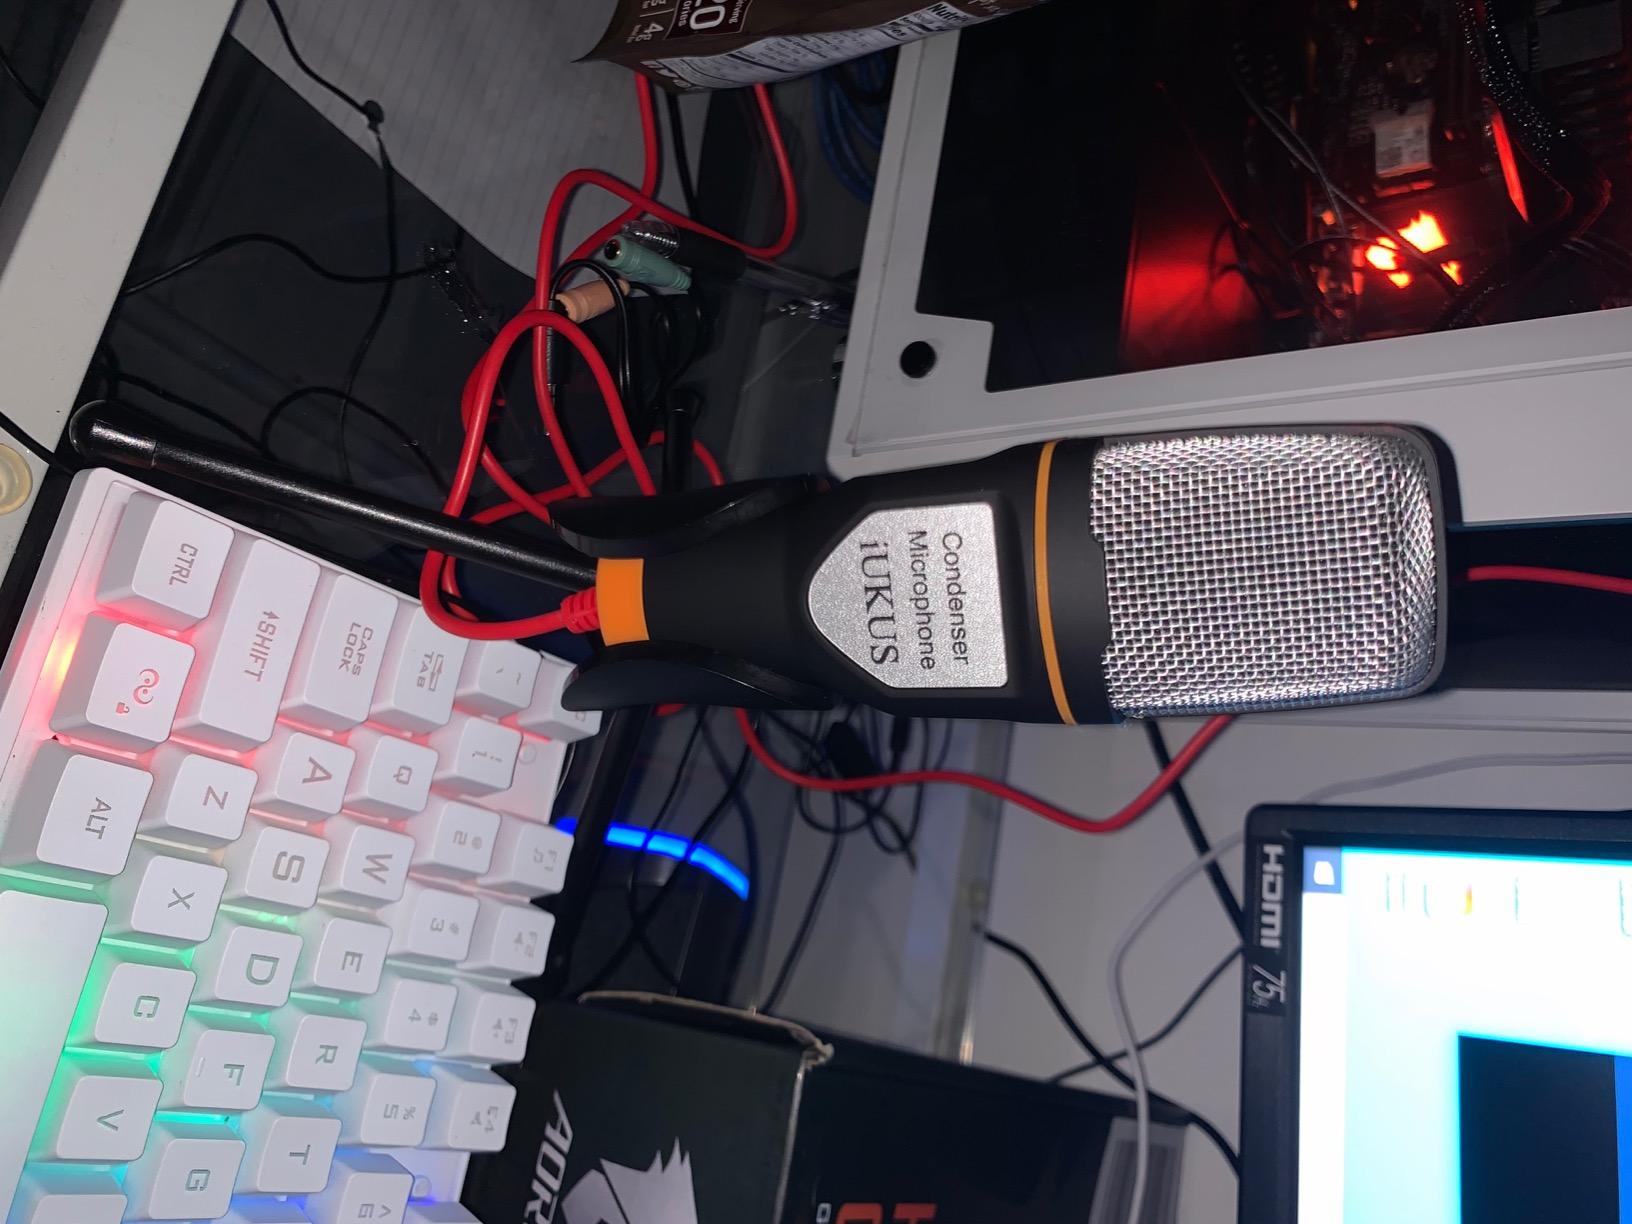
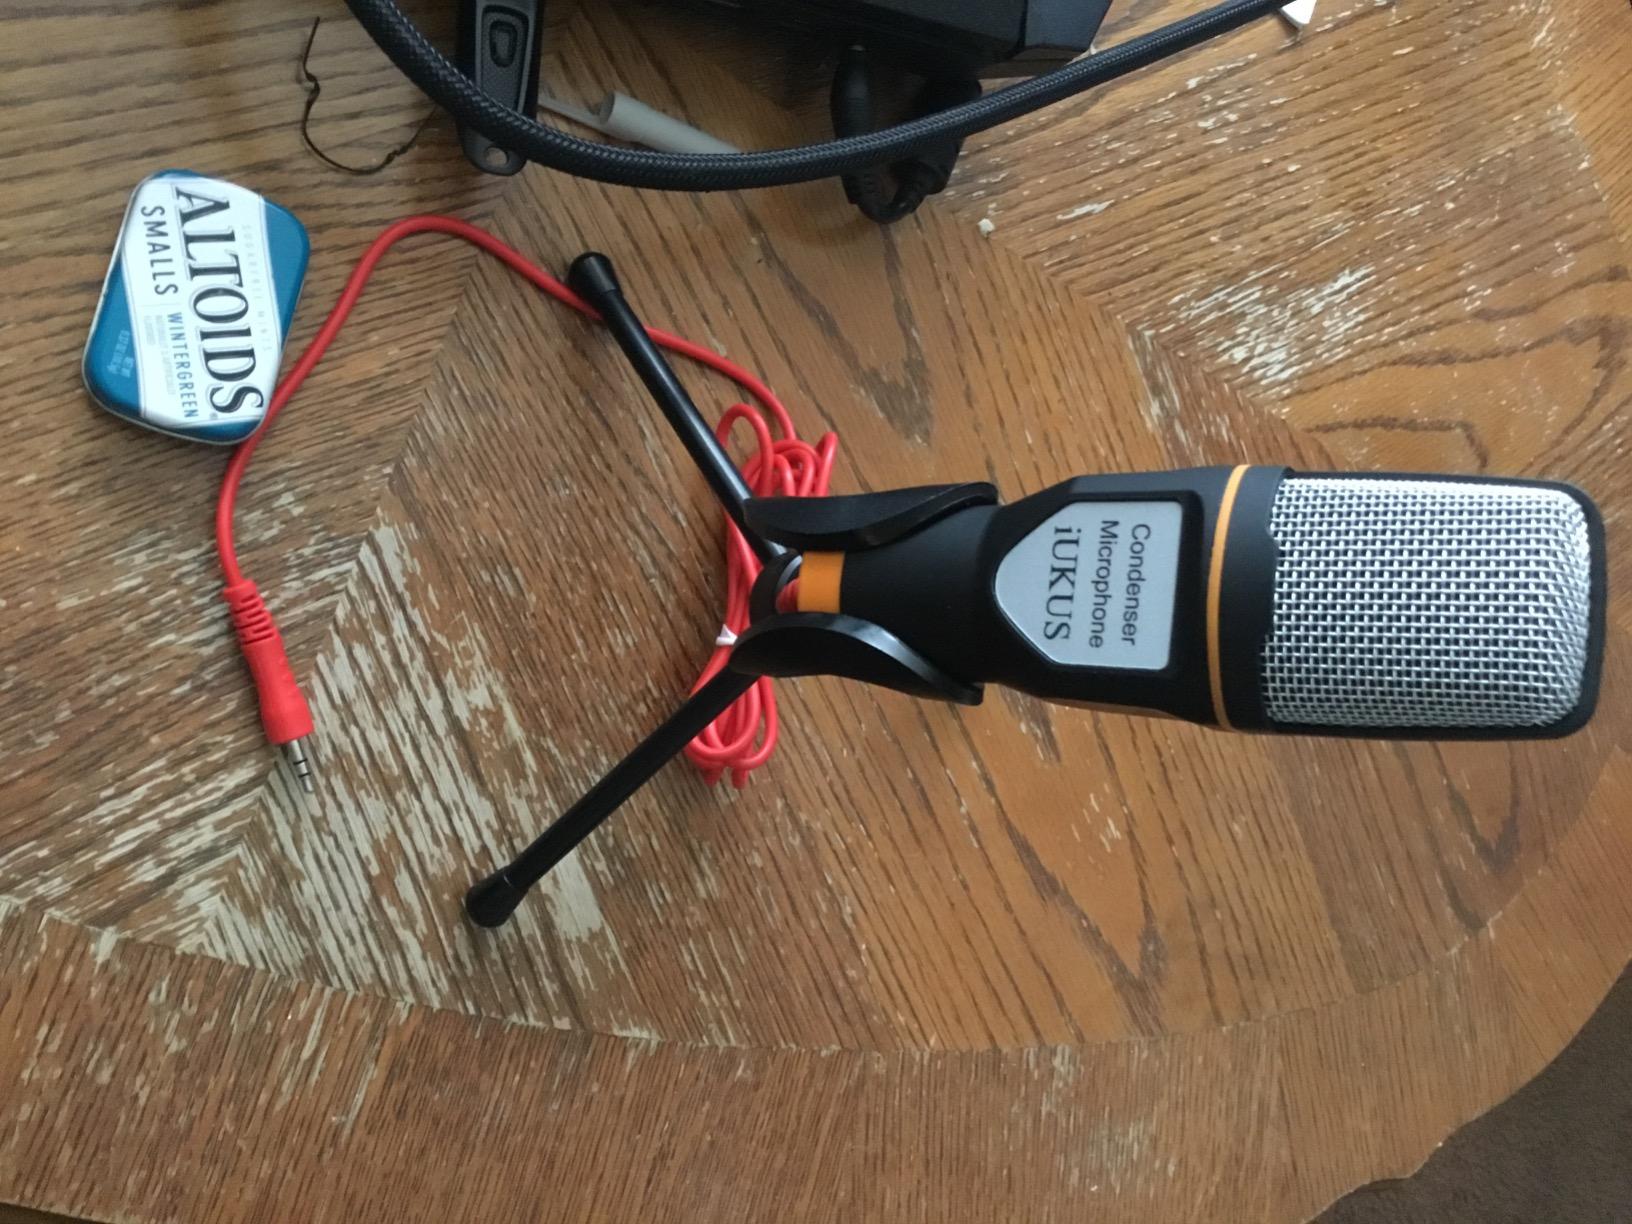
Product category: microphone
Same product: yes